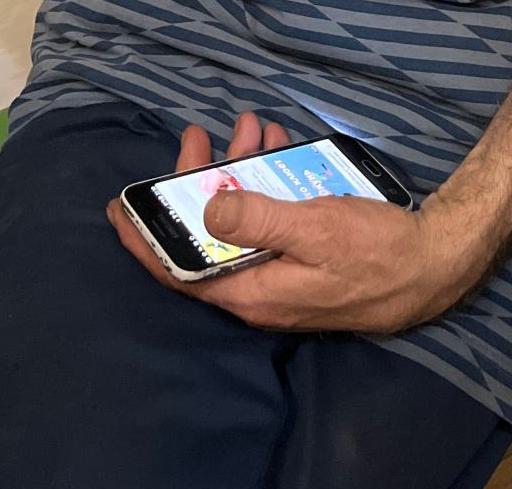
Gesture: no_gesture